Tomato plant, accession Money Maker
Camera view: vertical (180 deg); turntable rotation: 210 degrees
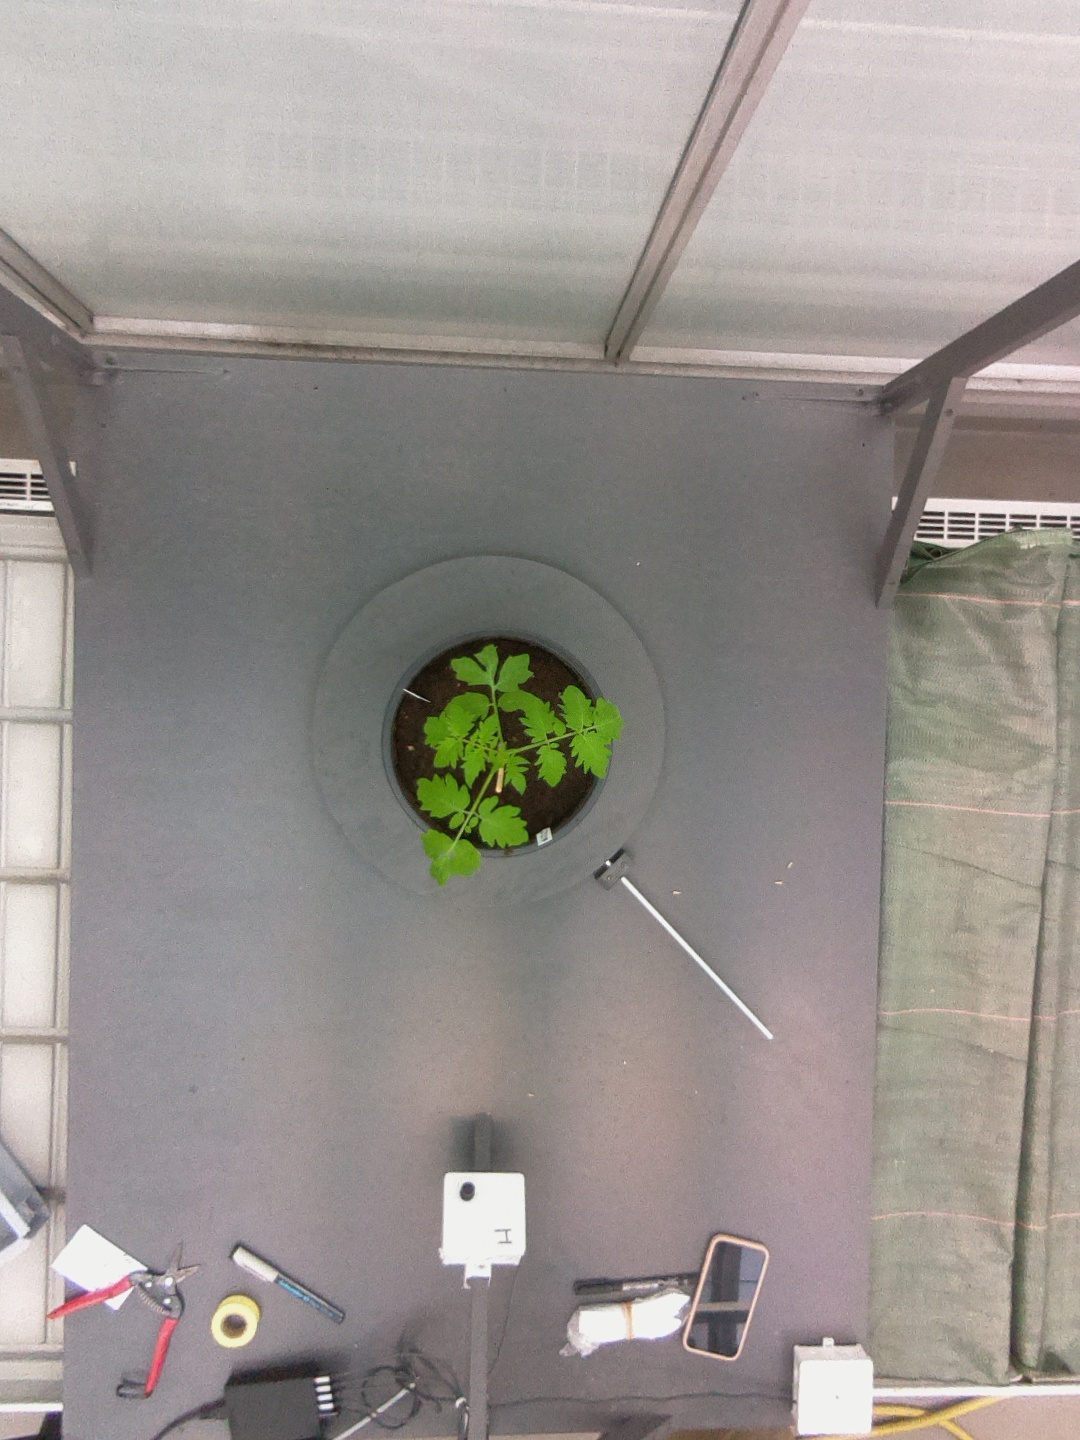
BBCH growth stage 13: 6 of true leaves visible